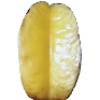
Label: Carambula 1